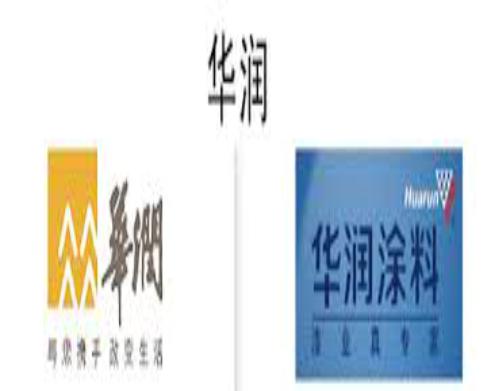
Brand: huarun
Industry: Others